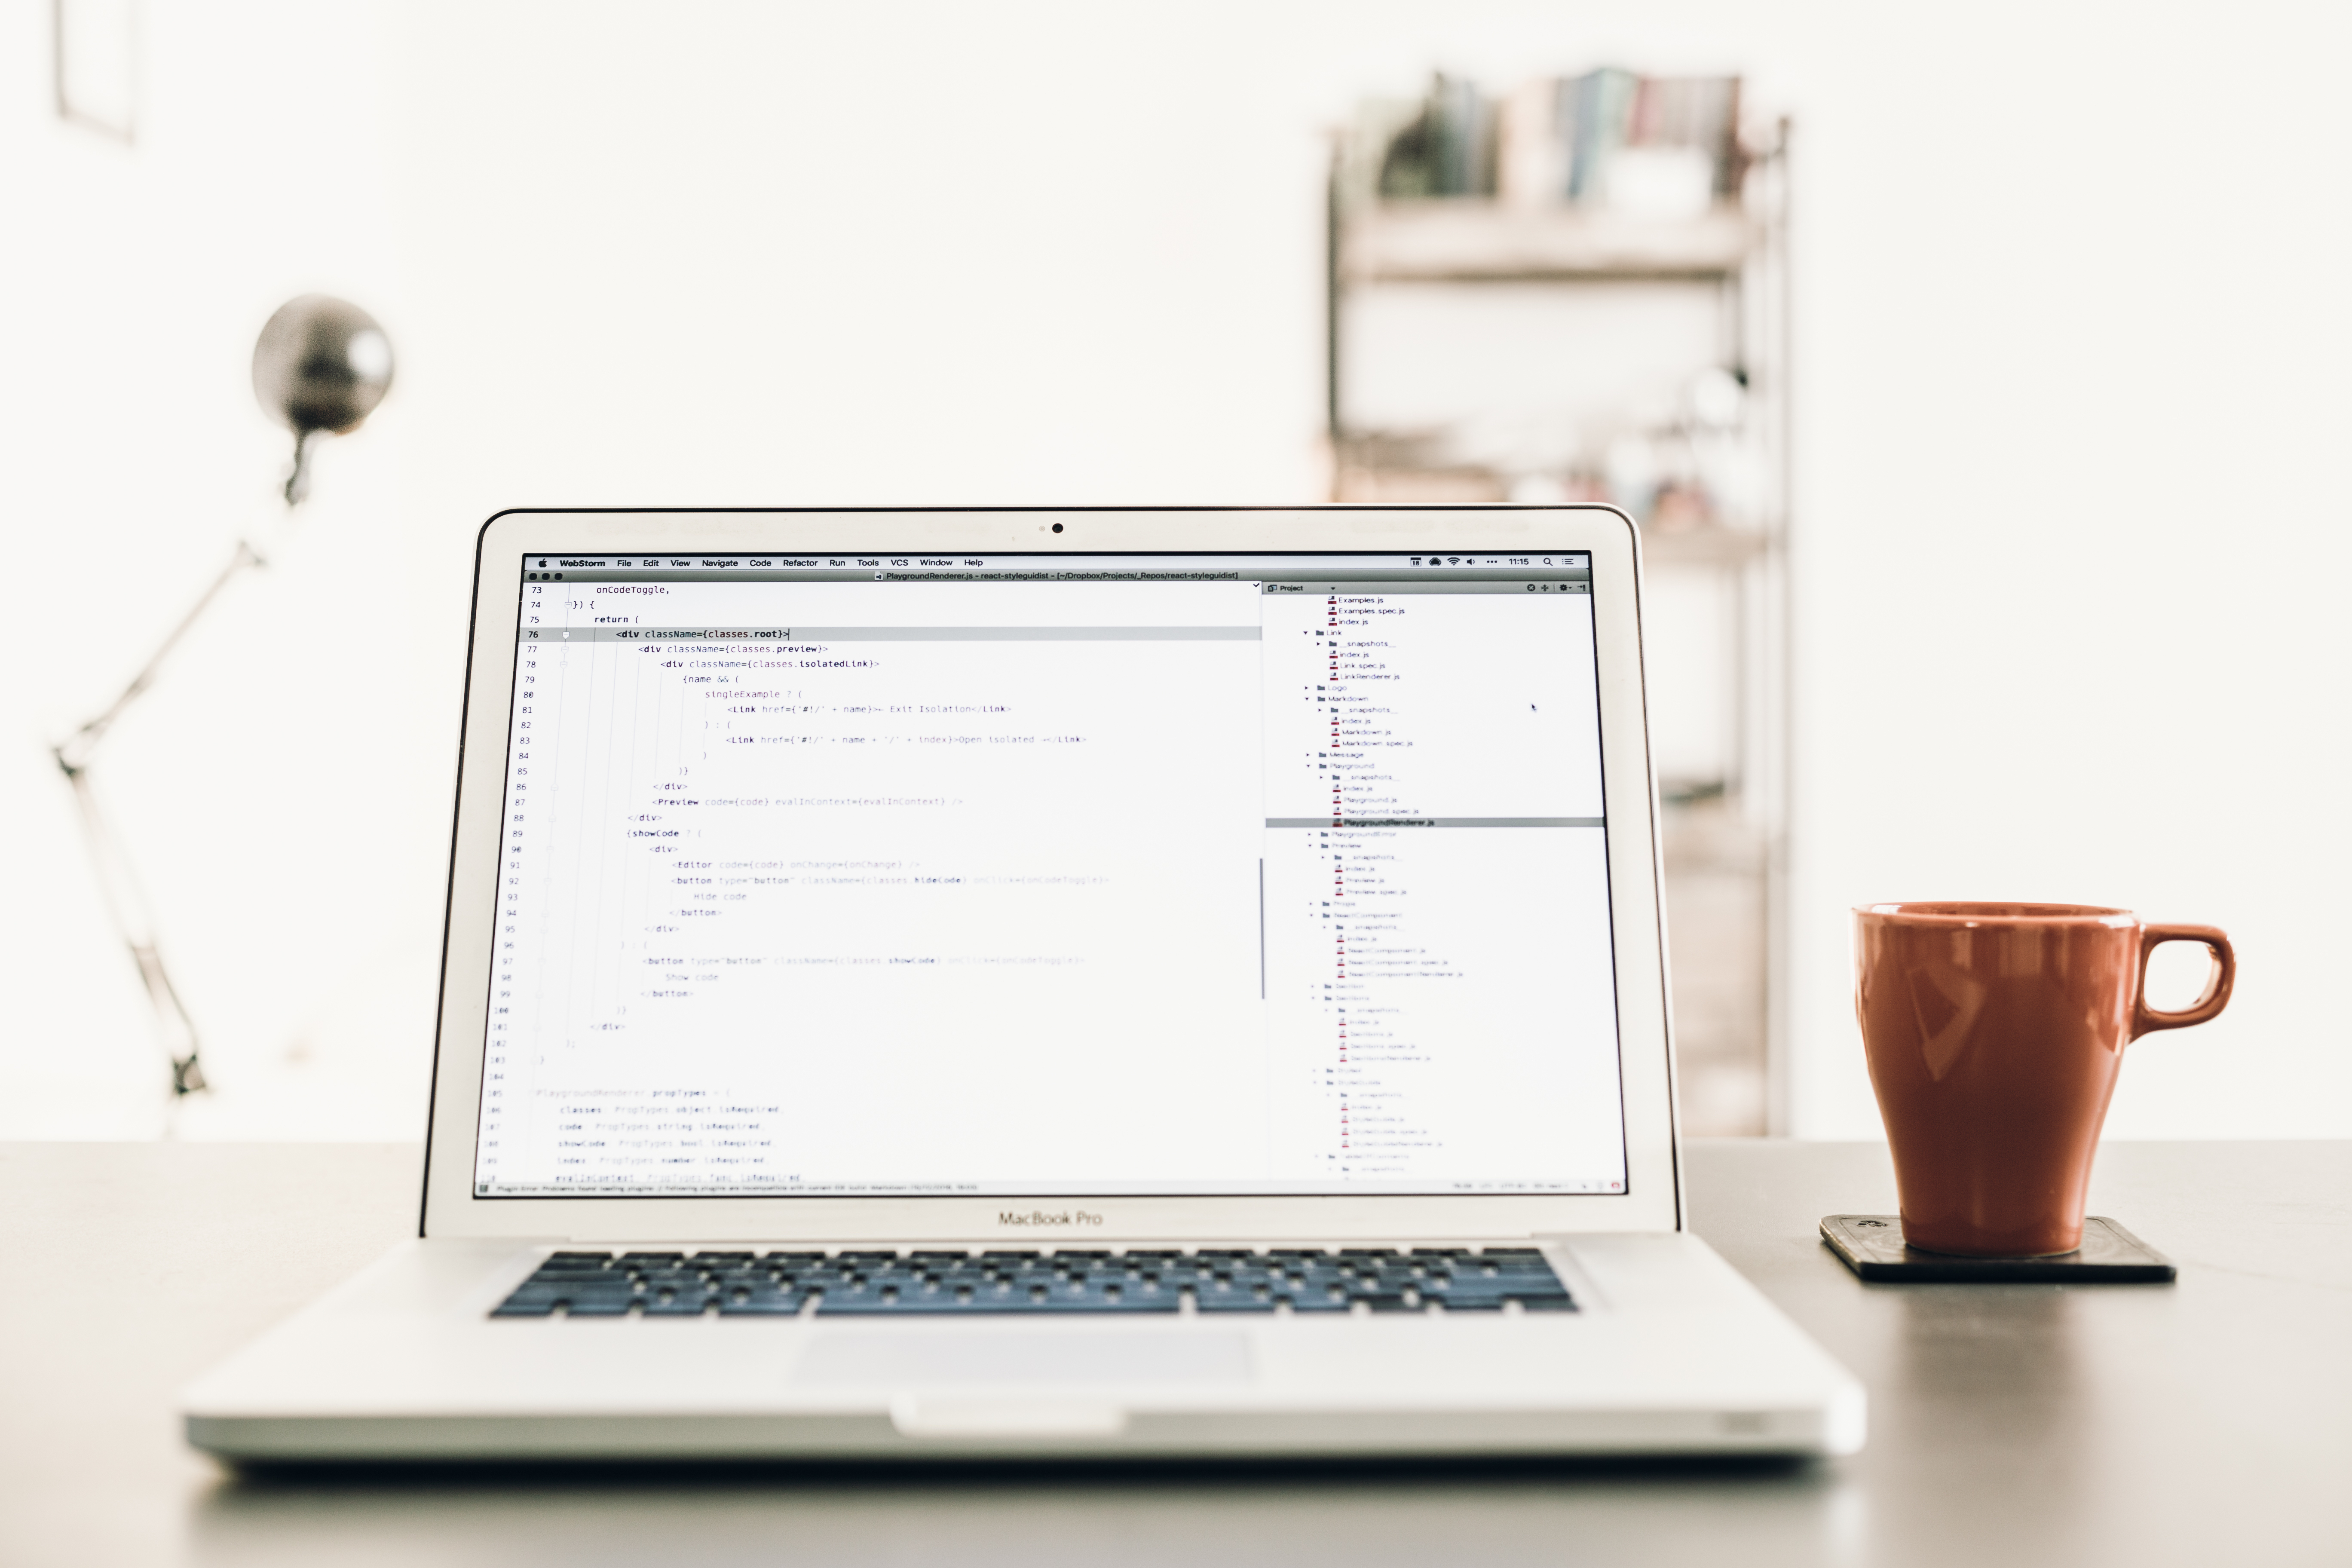
laptop, desk, computer, writing, screen, brand, product, design, text, diagram, document, code